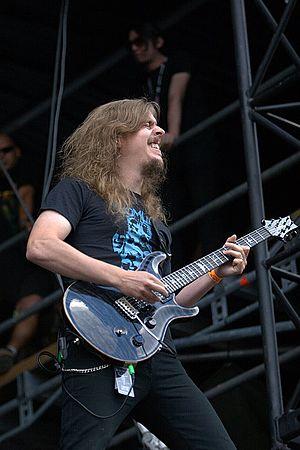
Storm Corrosion est un groupe de rock progressif. Il est issu de la collaboration entre les musiciens Mikael Akerfeldt et Steven Wilson. Le duo est formé en 2011 au Royaume-Uni, et les deux membres s'occupent de la totalité des instruments et jouent dans une musique progressive à tendance psychédélique. Leur premier album homonyme est sorti le 8 mai 2012 sur le label Roadrunner Records.
Lars Mikael Åkerfeldt est un musicien suédois, principalement connu pour être l'actuel leader, chanteur, guitariste, compositeur et parolier pour le groupe de Metal progressif à tendance Death metal Opeth. Åkerfeldt est connu pour ses influences rock progressif notables sur sa façon d'écrire et son utilisation à la fois de la voix chantée et de la voix gutturale.
Sorceress est le douzième album studio du groupe de metal progressif suédois Opeth paru le 30 septembre 2016.